Avenida Theatre

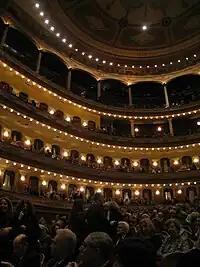
Main auditorium

The production of Spanish theatre at the Avenida declined after 1960, and the Avenida turned to Broadway theatre productions instead. One early success was the local 1963 production of Cole Porter's "Kiss Me, Kate". Varying its repertoire, the Avenida featured a production of Giuseppe Verdi's "La Traviata" in 1967 and the theatre's purchase by local impresario Faustino García helped lead to Moreno Torroba's return in 1970 and a revival of the Avenida's erstwhile standby, the zarzuela, during that decade.